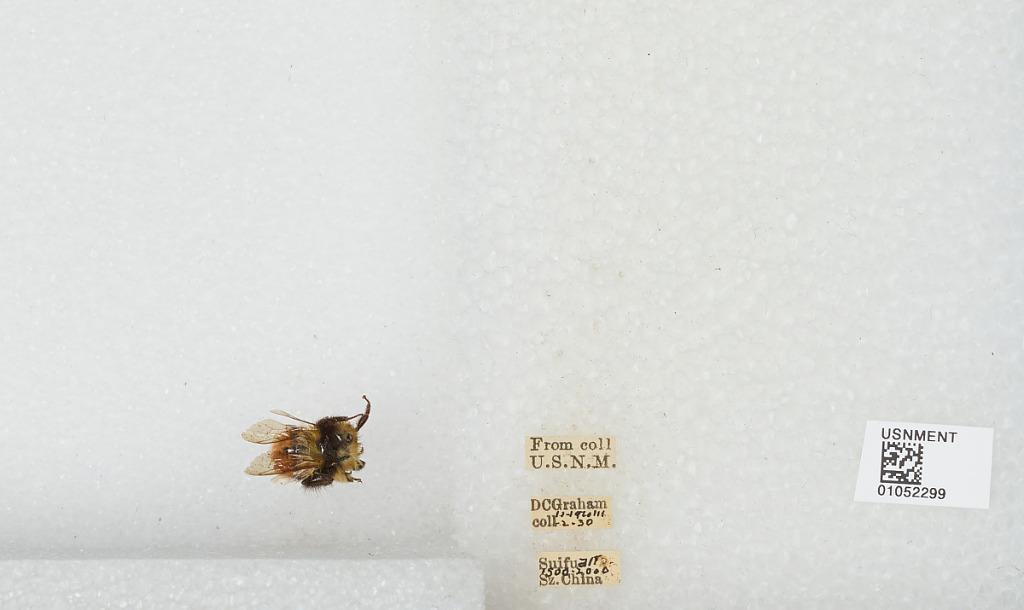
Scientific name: Bombus sp.
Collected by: D. Graham
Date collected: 1930-2-19
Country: China
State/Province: Sichuan
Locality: Yibin